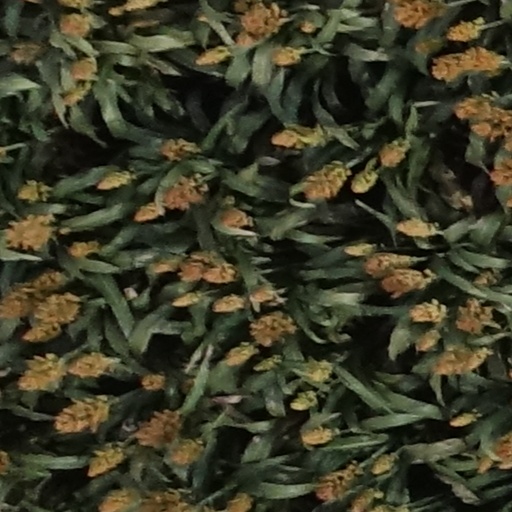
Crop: sorghum